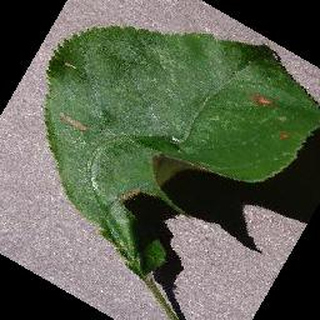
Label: apple_black_rot